List of birds of Puerto Rico

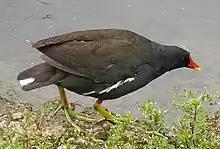
Common gallinule, this species can be commonly seen in the botanical garden of the University of Puerto Rico at Río Piedras.

Rallidae is a large family of small to medium-sized birds which includes the rails, crakes, coots, and gallinules. The most typical family members occupy dense vegetation in damp environments near lakes, swamps, or rivers. In general they are shy and secretive birds, making them difficult to observe. Most species have strong legs and long toes which are well adapted to soft uneven surfaces. They tend to have short, rounded wings and to be weak fliers.